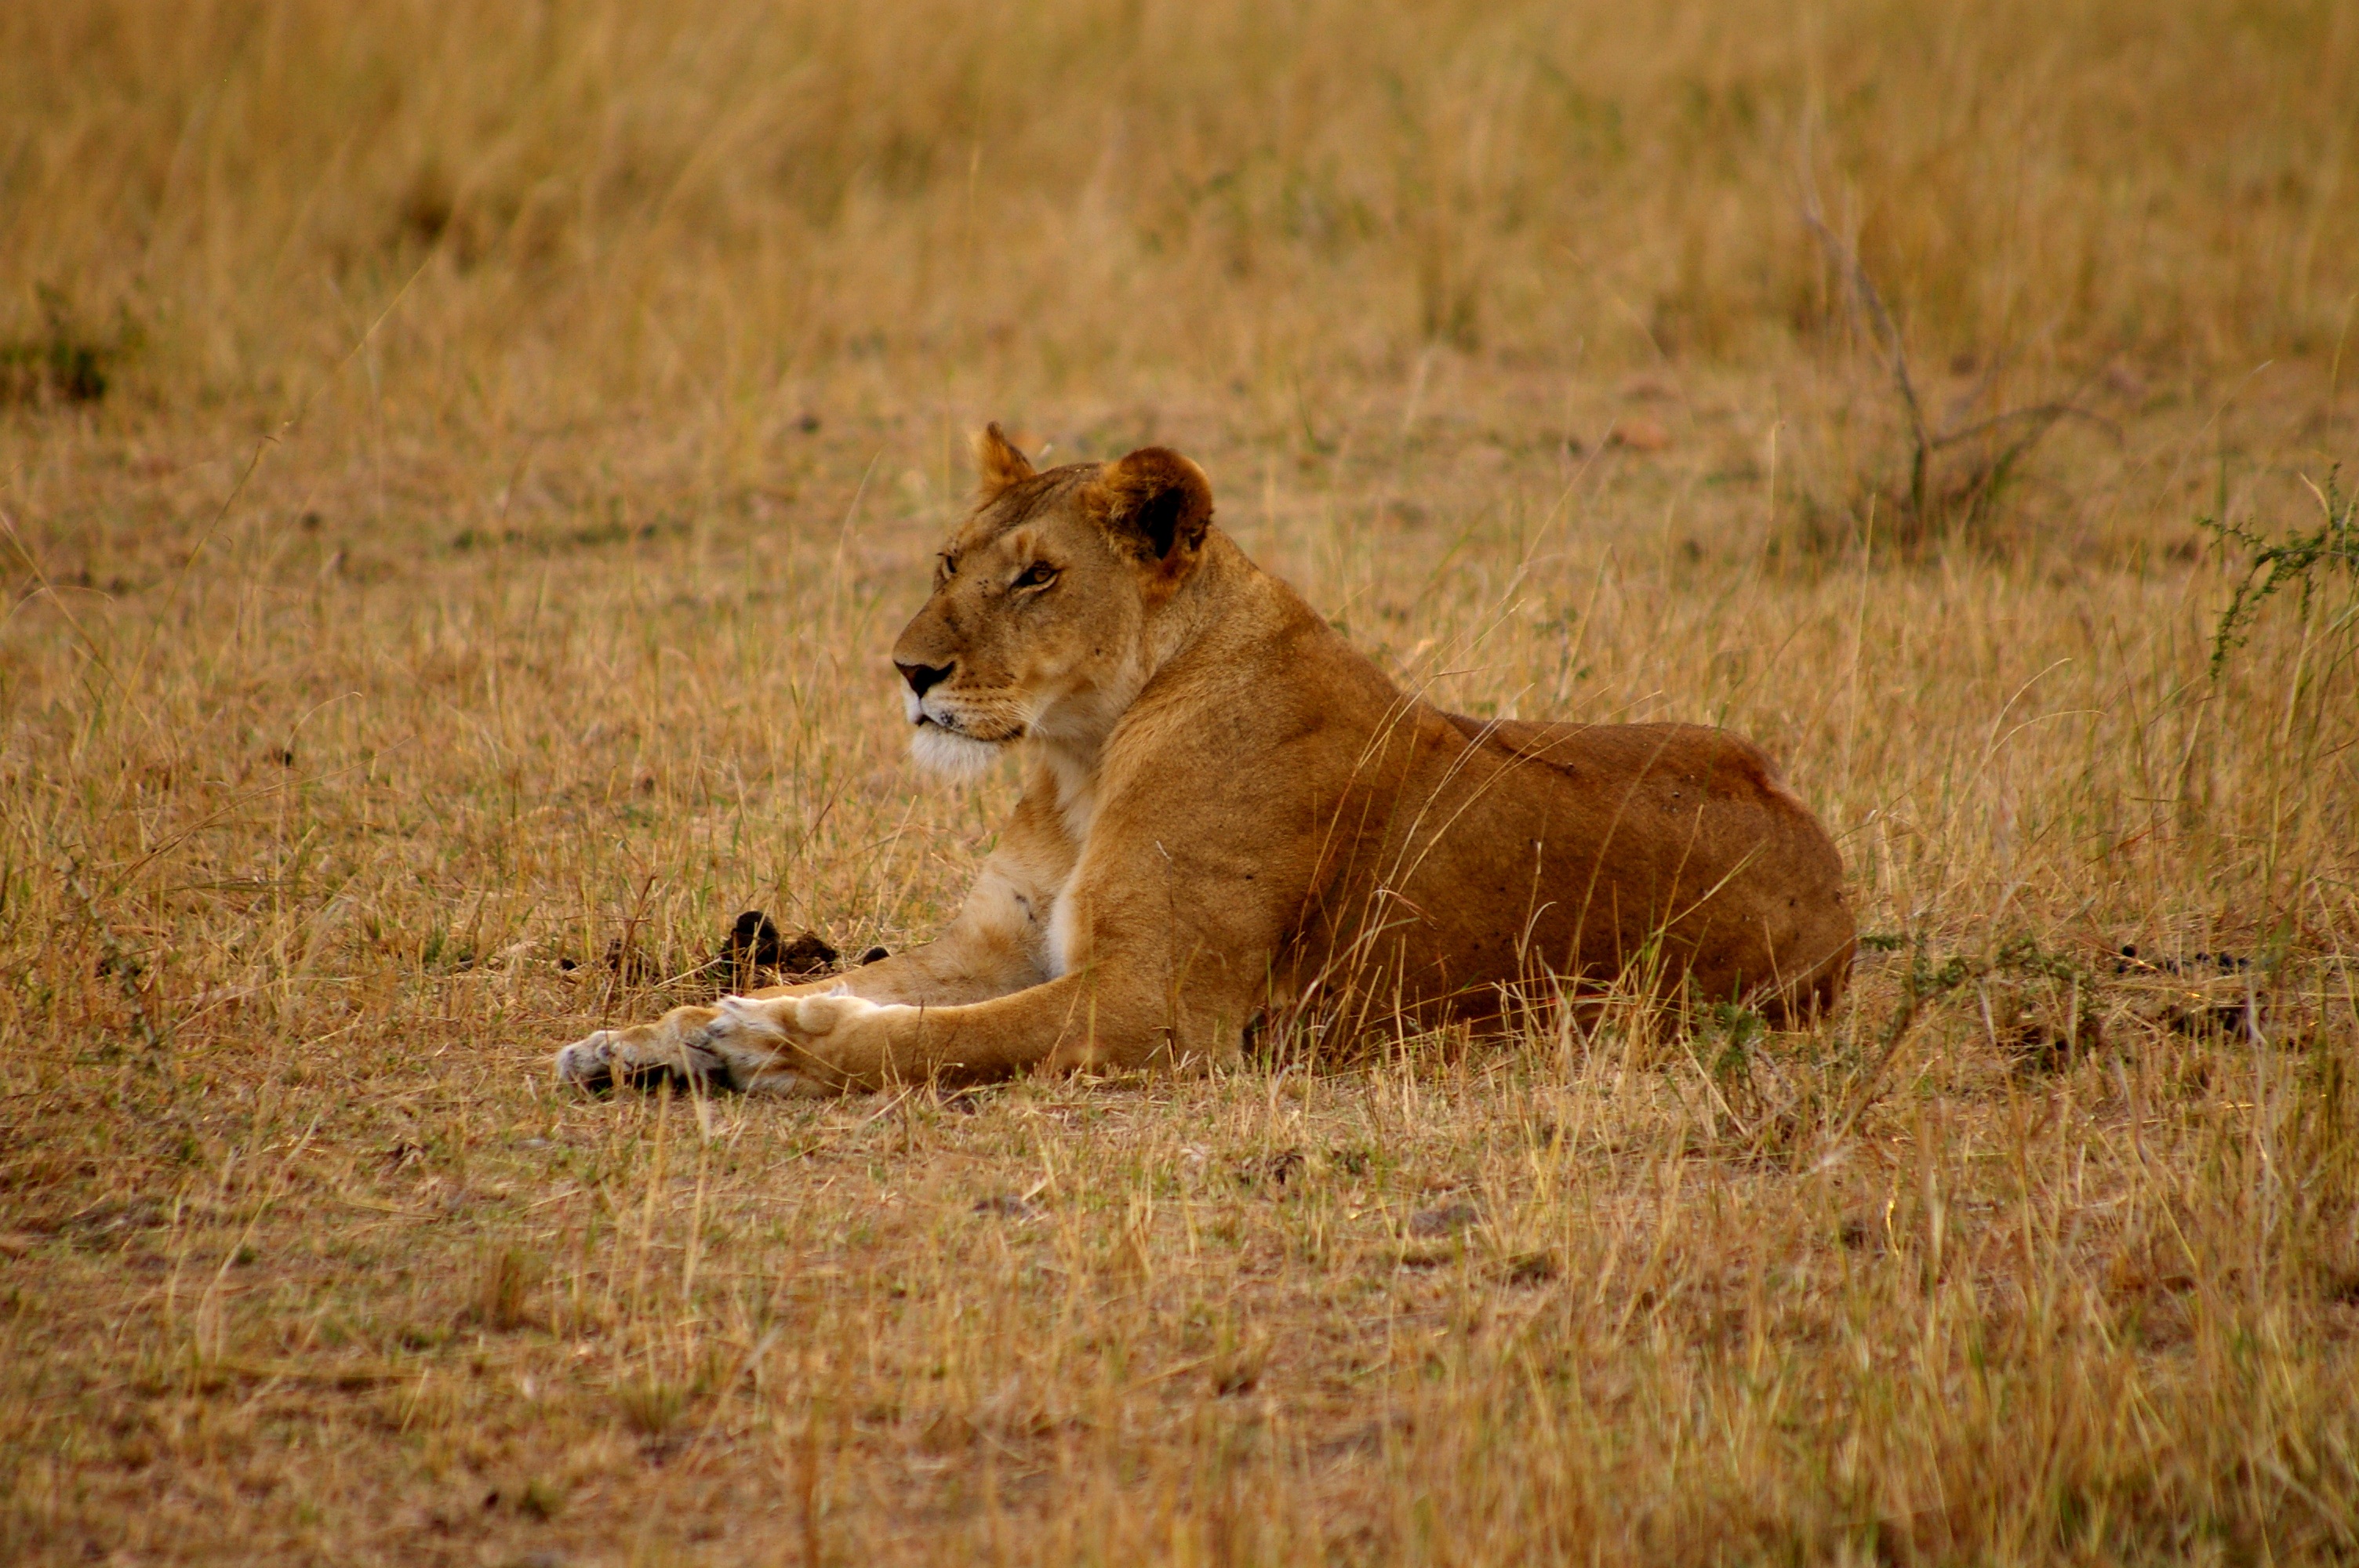
prairie, adventure, wildlife, cat, africa, mammal, predator, fauna, savanna, lion, lioness, plain, grassland, vertebrate, safari, kenya, lion females, big cats, cat like mammal, masai lion